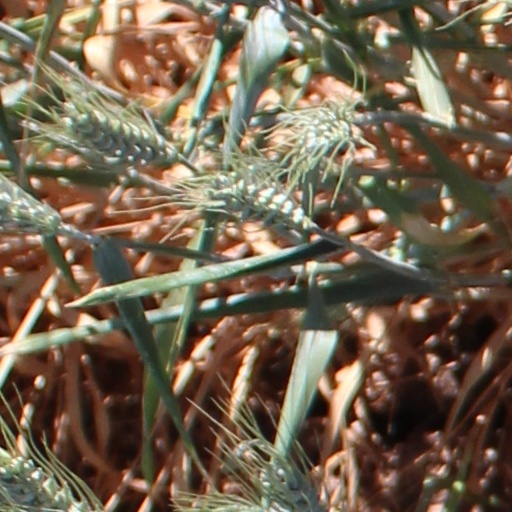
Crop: wheat